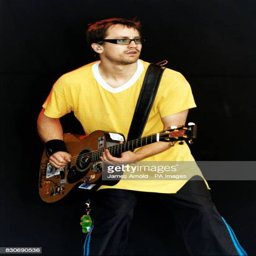
artist from artist performing on stage at the concert